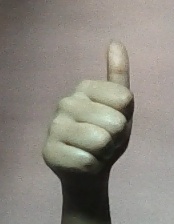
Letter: aleff